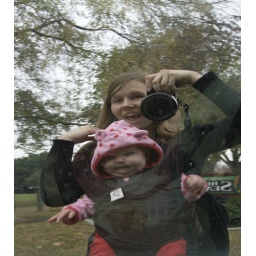
us in the car window